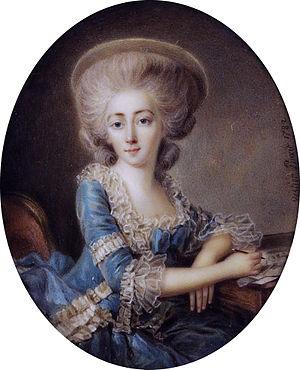
Charlotte-Jeanne Béraud de La Haye de Riou, marquise de Montesson est une aristocrate, salonnière et femme de lettres française. Elle a aussi été la maîtresse, puis l'épouse secrète de Louis-Philippe, duc d'Orléans.